Wedding customs by country

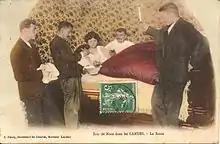
Wedding evening in the Landes: Three people bring (roasted bread soaked in sweet wine) to a couple of newlyweds in bed. Map postally used on July 16, 1914.

In France many couples choose to have two wedding ceremonies: civil and religious. However, only civil weddings are legally recognized (due to the concept of ). These are performed in the town hall by the mayor (or a deputy mayor or another councillor acting on their behalf). To be allowed to marry in a specific town, either at least one of the spouses or at least one of their parents must reside in that town. if there is also a religious wedding ceremony, it must take place after the civil one, often on the same day. Town halls often offer a more elaborate ceremony for couples who do not wish to marry religiously.